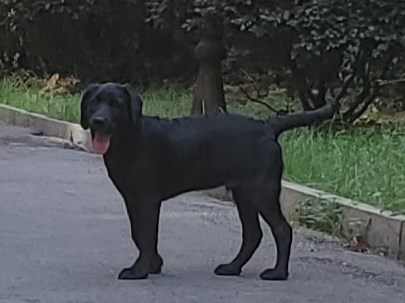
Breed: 3580-n000122-Labrador_retriever